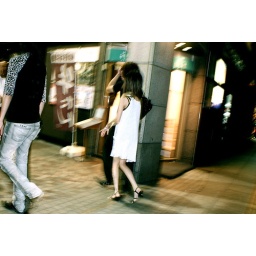
thin girl in a white dress